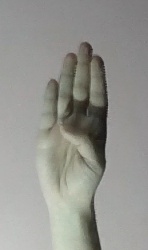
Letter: kaaf